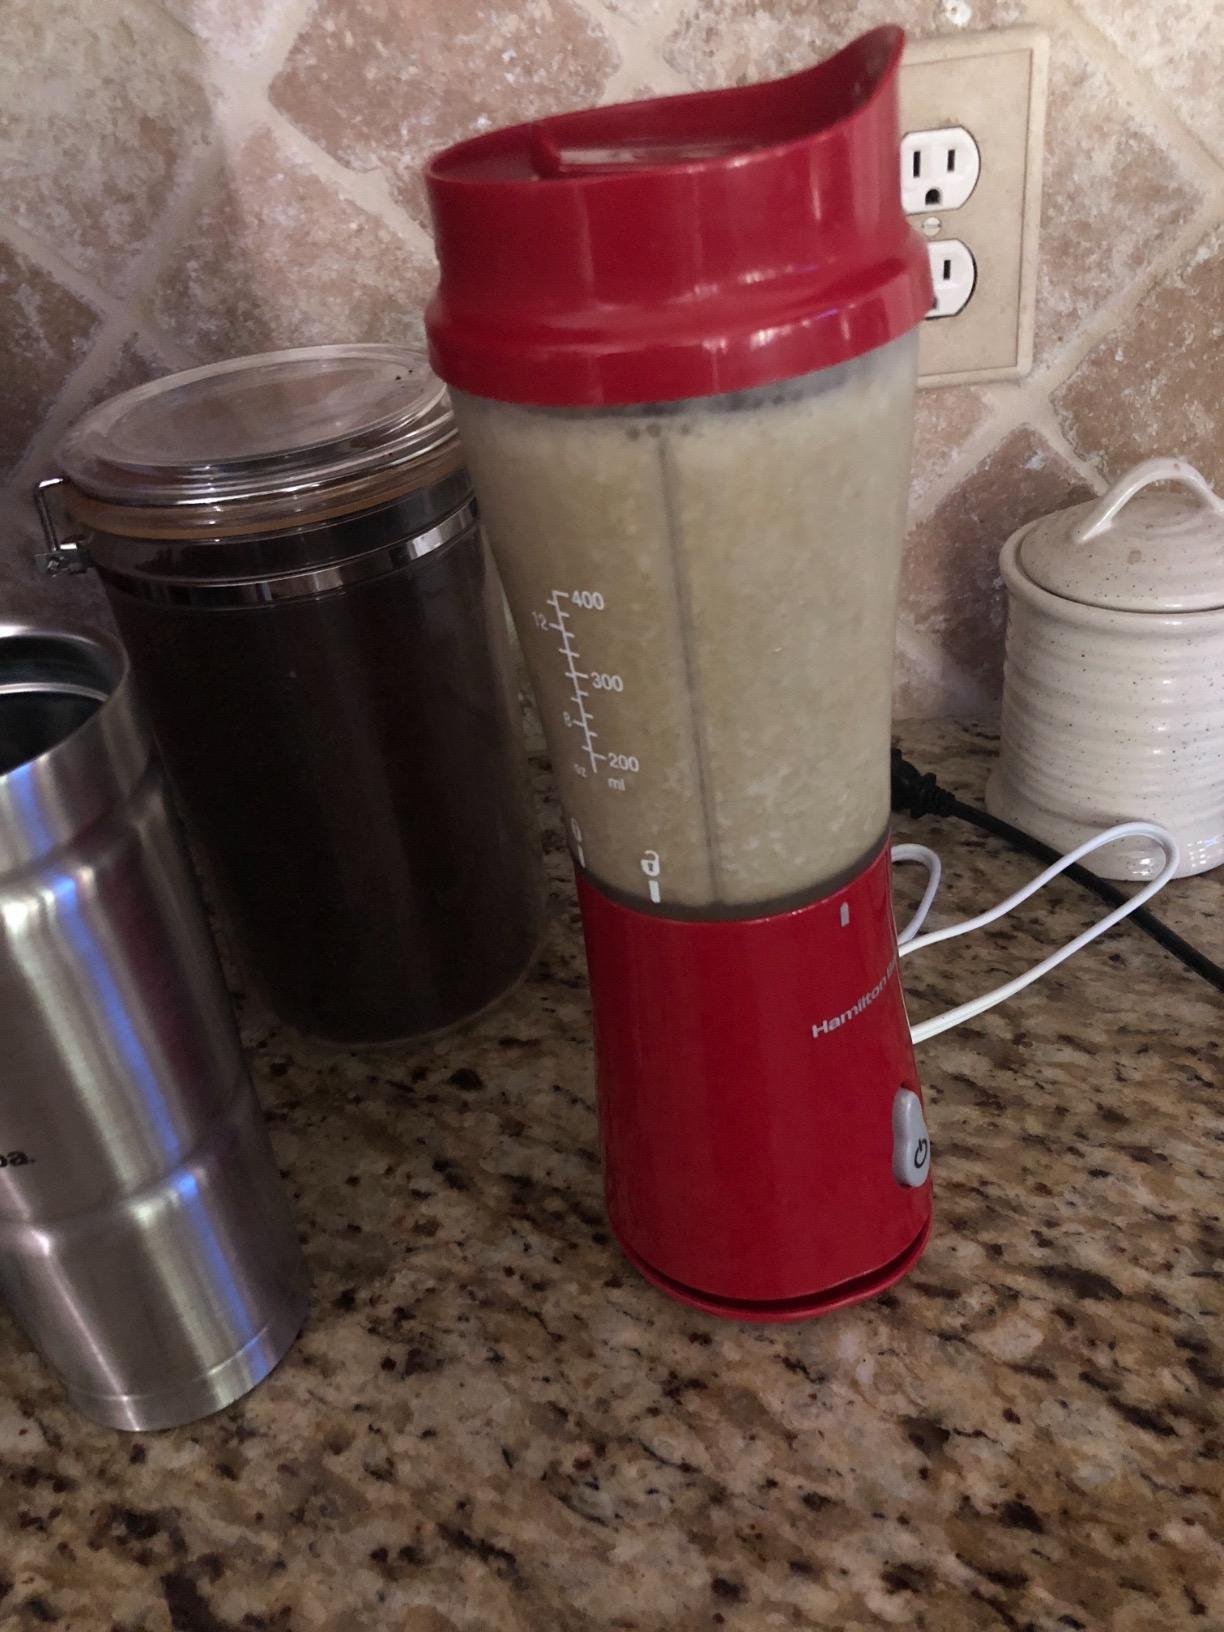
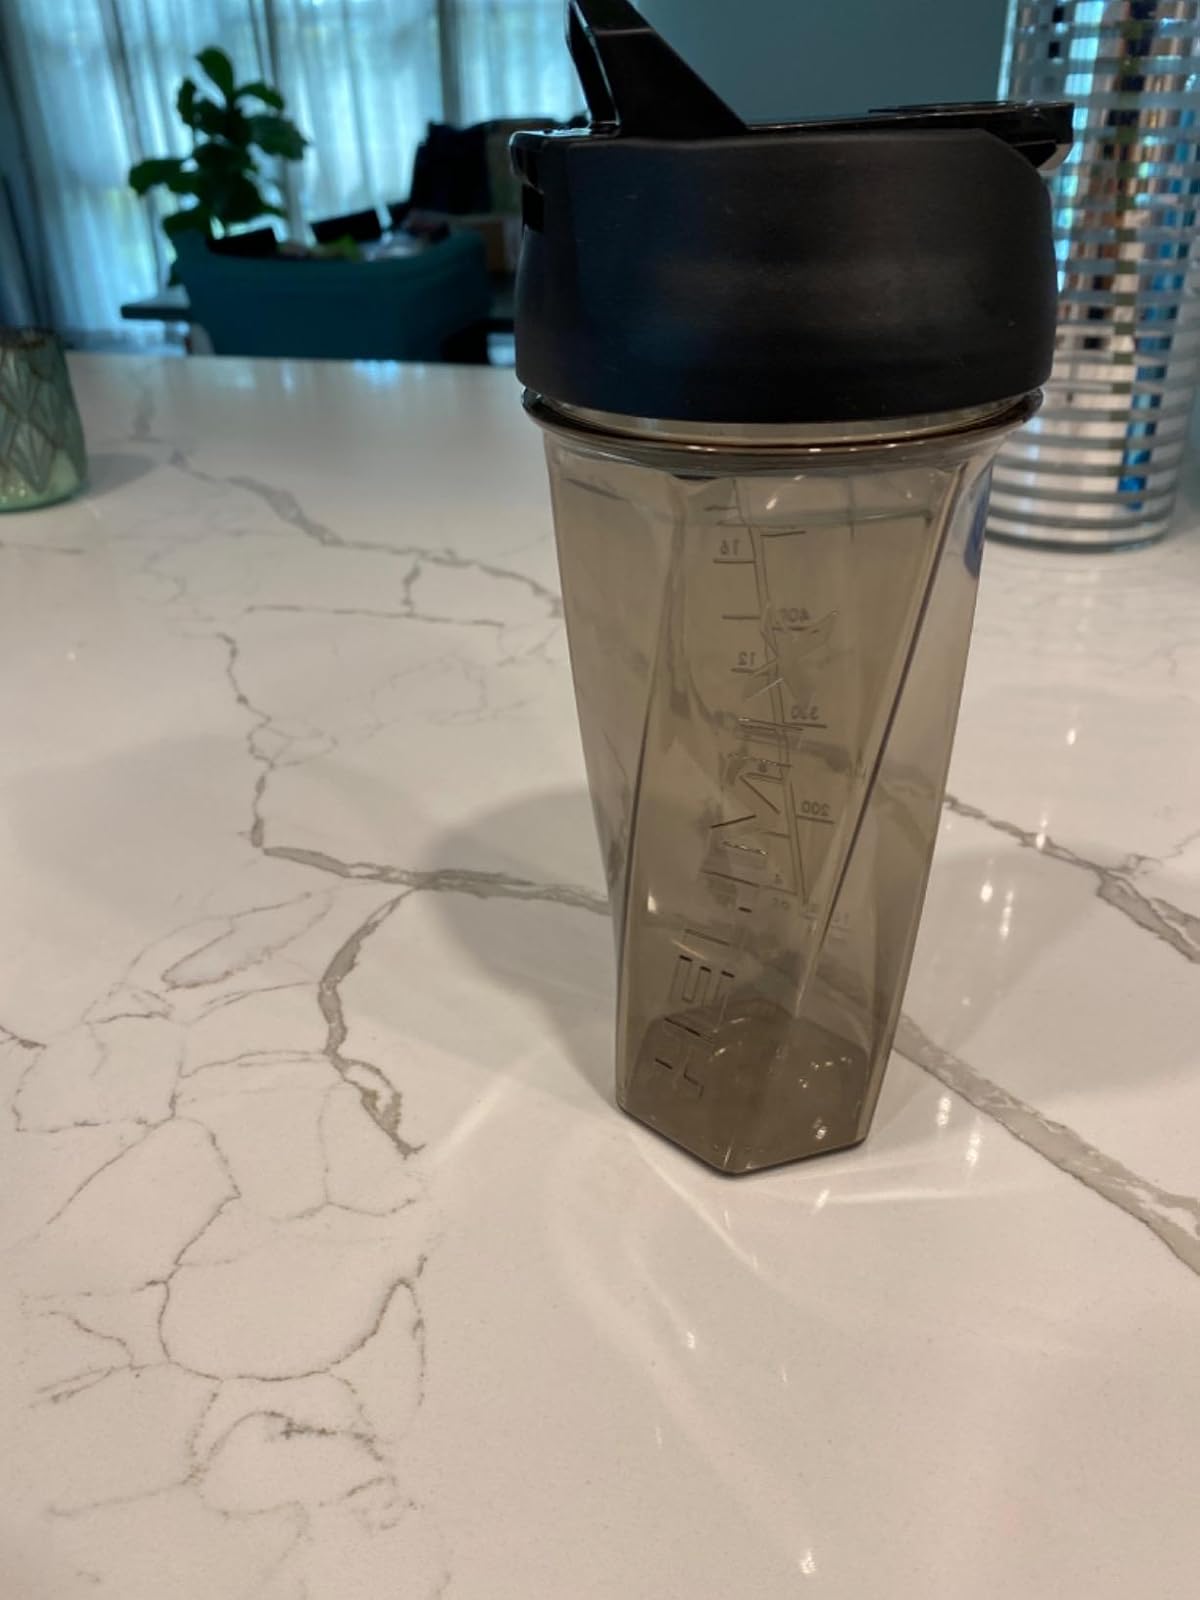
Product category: items_blender
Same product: no